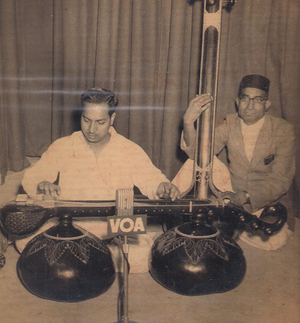
Gopal Krishan est un joueur indien de vishitra vînâ, un instrument de la tradition hindoustanie.